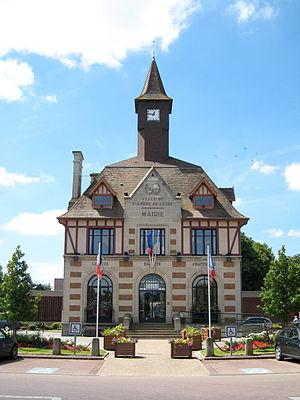
Mairie de Saint-André-de-l'Eure (Eure, 27), France
Saint-André-de-l'Eure est une commune française située dans le département de l'Eure, en région Normandie.